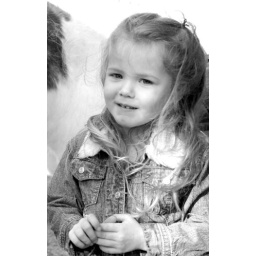
The girl in the little red dress crop b&w